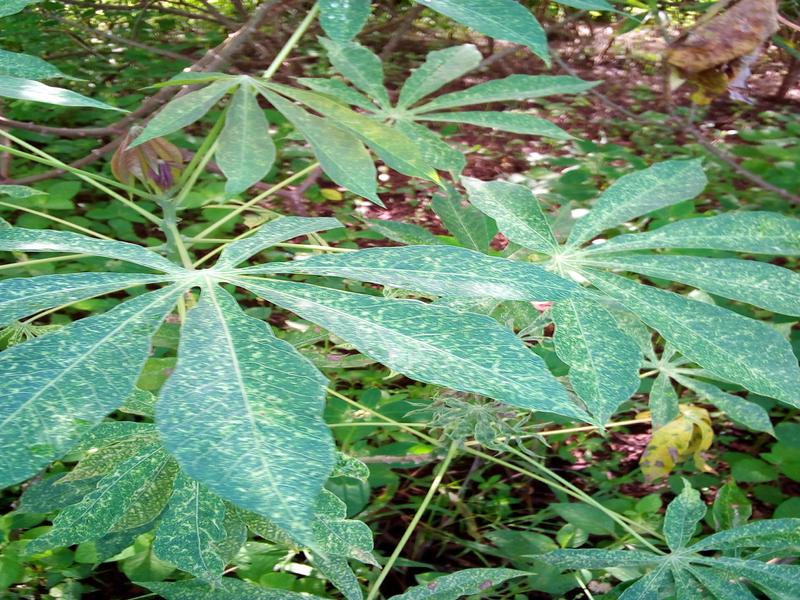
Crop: cassava
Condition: green_mottle